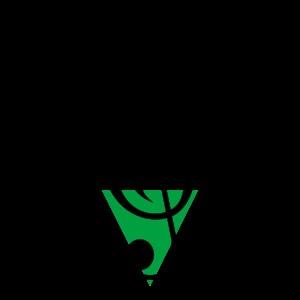
Le métro de Bruxelles est un moyen de transport en commun rapide desservant une grande partie de la région de Bruxelles-Capitale en Belgique. Il consiste en quatre lignes de métro lourd en site propre, les lignes 1, 2, 5 et 6, totalisant 39,9 de kilomètres de voies, dont 37,5 km souterraines. Le réseau prémétro consiste en trois lignes de trams partiellement souterraines qui offrent, sur la majeure partie de leurs parcours, un service comparable à celui du métro. Le métro possède cinquante-neuf stations de métro lourd, quinze de prémétro, sept ayant une correspondance avec une autre ligne. Avec 39,9 km, il est classé 92ᵉ du monde en longueur.